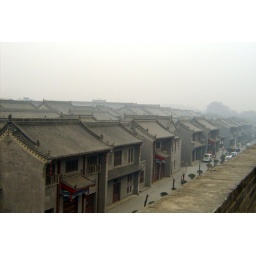
The apartments near the wall try to blend in. If the cars were gone, they'd do a pretty good job!